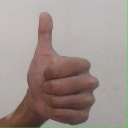
अक्षर: थ